New York State Route 31

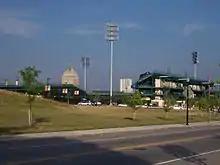
Broad Street at Rochester Community Sports Complex Stadium

NY 31 follows Lyell Avenue through the city to West Broad Street, where it turns to follow Broad Street southeastward past Rochester Community Sports Complex Stadium. It heads onward toward a pair of overpasses, one carrying I-490 and another holding the CSX Transportation-owned Rochester Subdivision. NY 31 continues under both, following the former path of the Erie Canal southeast through the city to the eastern terminus of NY 33 at West Main Street. NY 31 follows West Main Street to the east, passing under I-490 once again before breaking from Main Street and occupying East Broad Street. The street proceeds to the east, passing through the commercial heart of the city. Just east of Exchange Boulevard, the northern terminus of NY 383, the route crosses the Genesee River on the .